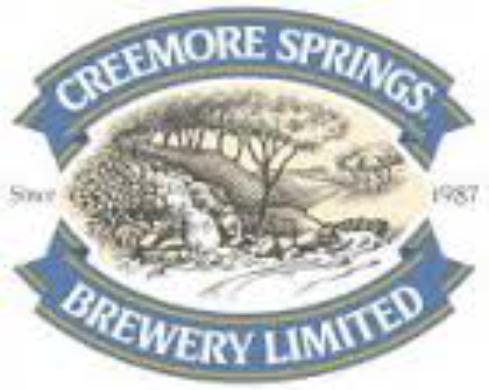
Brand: Creemore
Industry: Food